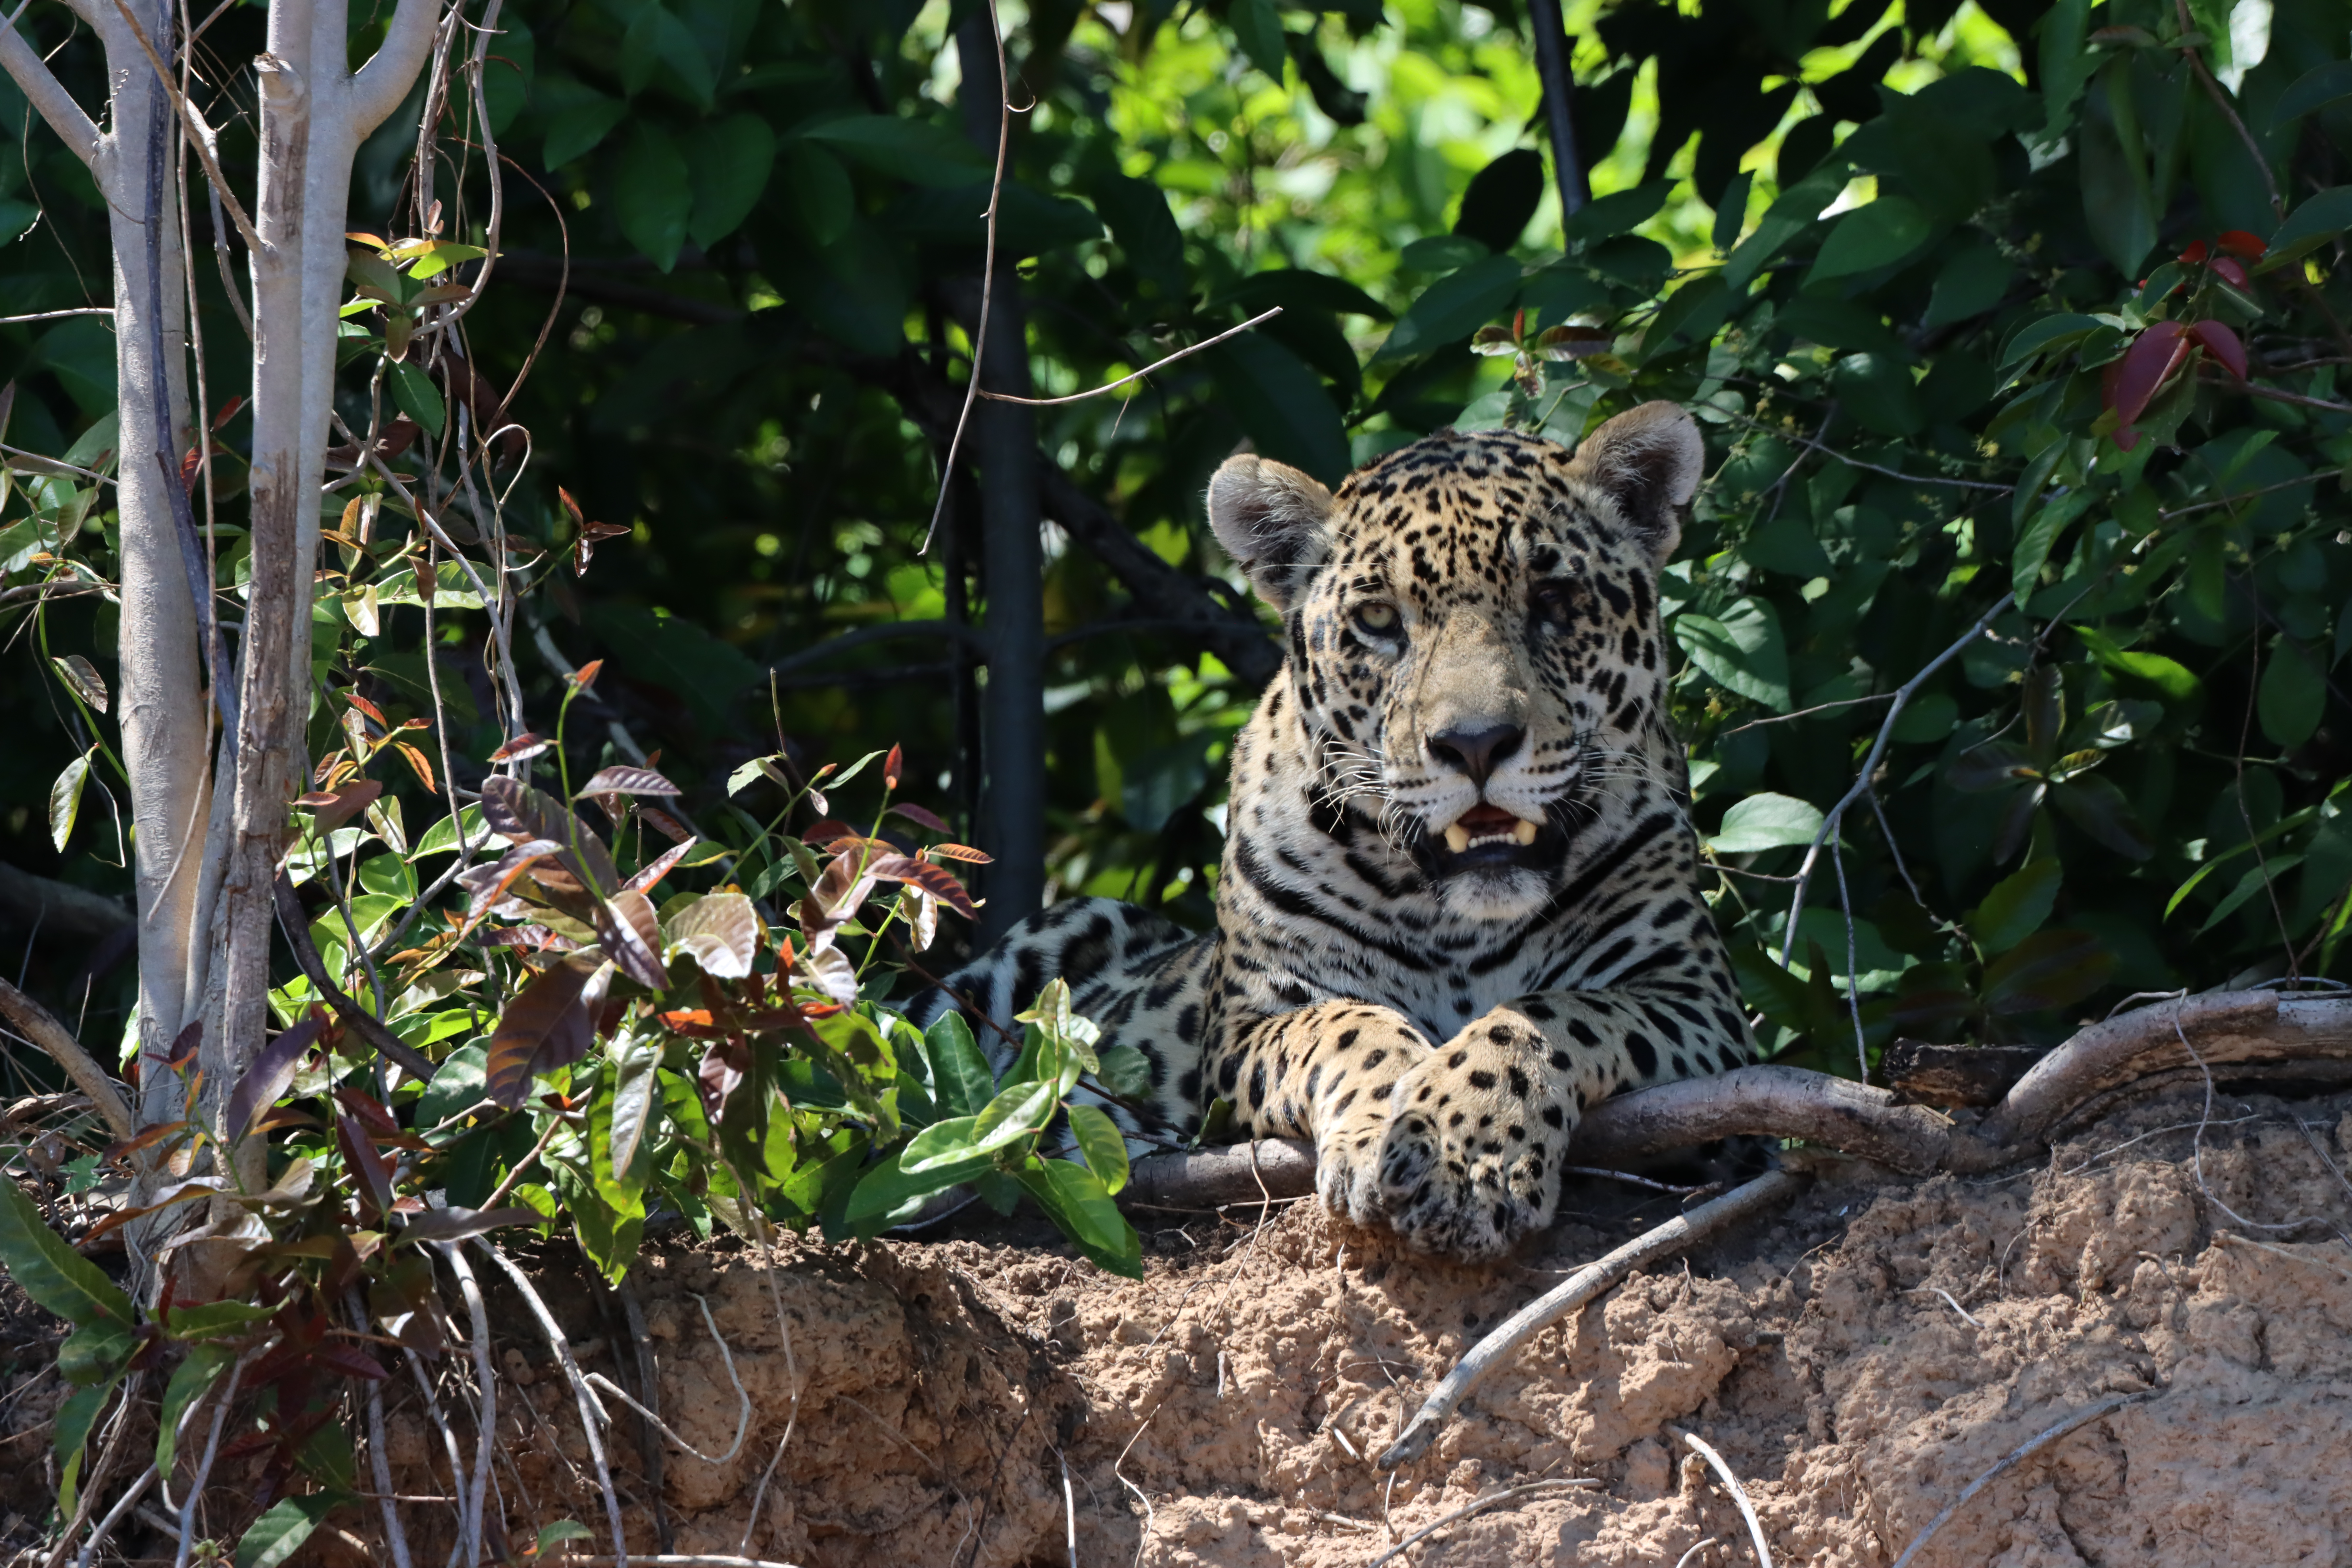
Jaguar: Lua